List of Olympic medalists for the Philippines

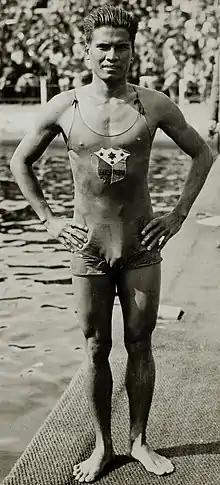
An image of Teofilo Yldefonso near the Olympic swimming pool.

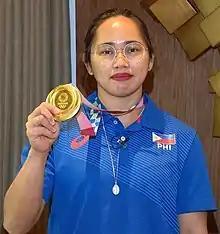
An image of Hidilyn Diaz holding her gold medal.

The Philippines made its Olympic debut during the 1924 Summer Olympics held in Paris, France with David Nepomuceno as the sole participant, competing in the men's 100 metres and 200 metres athletic events. In the next Olympic Games in Amsterdam, Netherlands, the commonwealth won its first medal when swimmer Teófilo Yldefonso finished third in the men's 200 metre breaststroke aquatic event. In the Los Angeles 1932 Olympics, the country was awarded three bronze medals, the most for the Filipinos until the 2020 Summer Olympics. The country also won another bronze medal at the 1936 Summer Olympics, when Miguel White gained a bronze medal in the men's 400 metre hurdles athletic event.